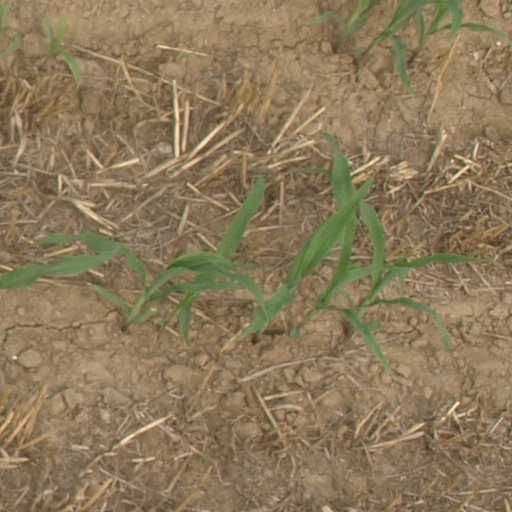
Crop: maize; corn